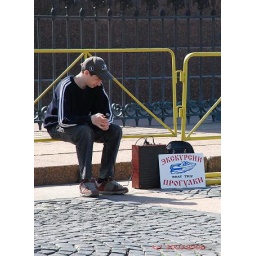
&amp;quot; ekskursii &amp;quot;, services for boats trip along the river in st. pieterburg